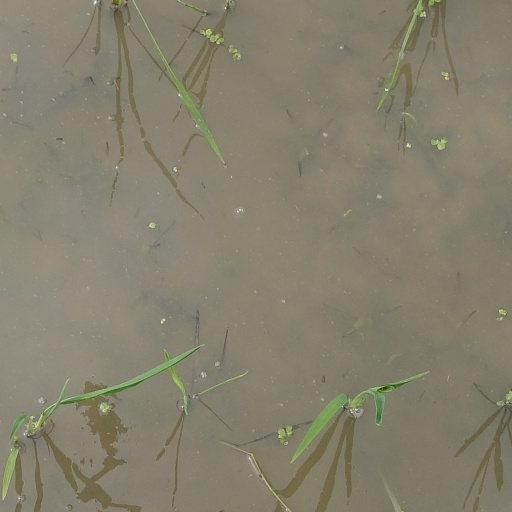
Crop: rice